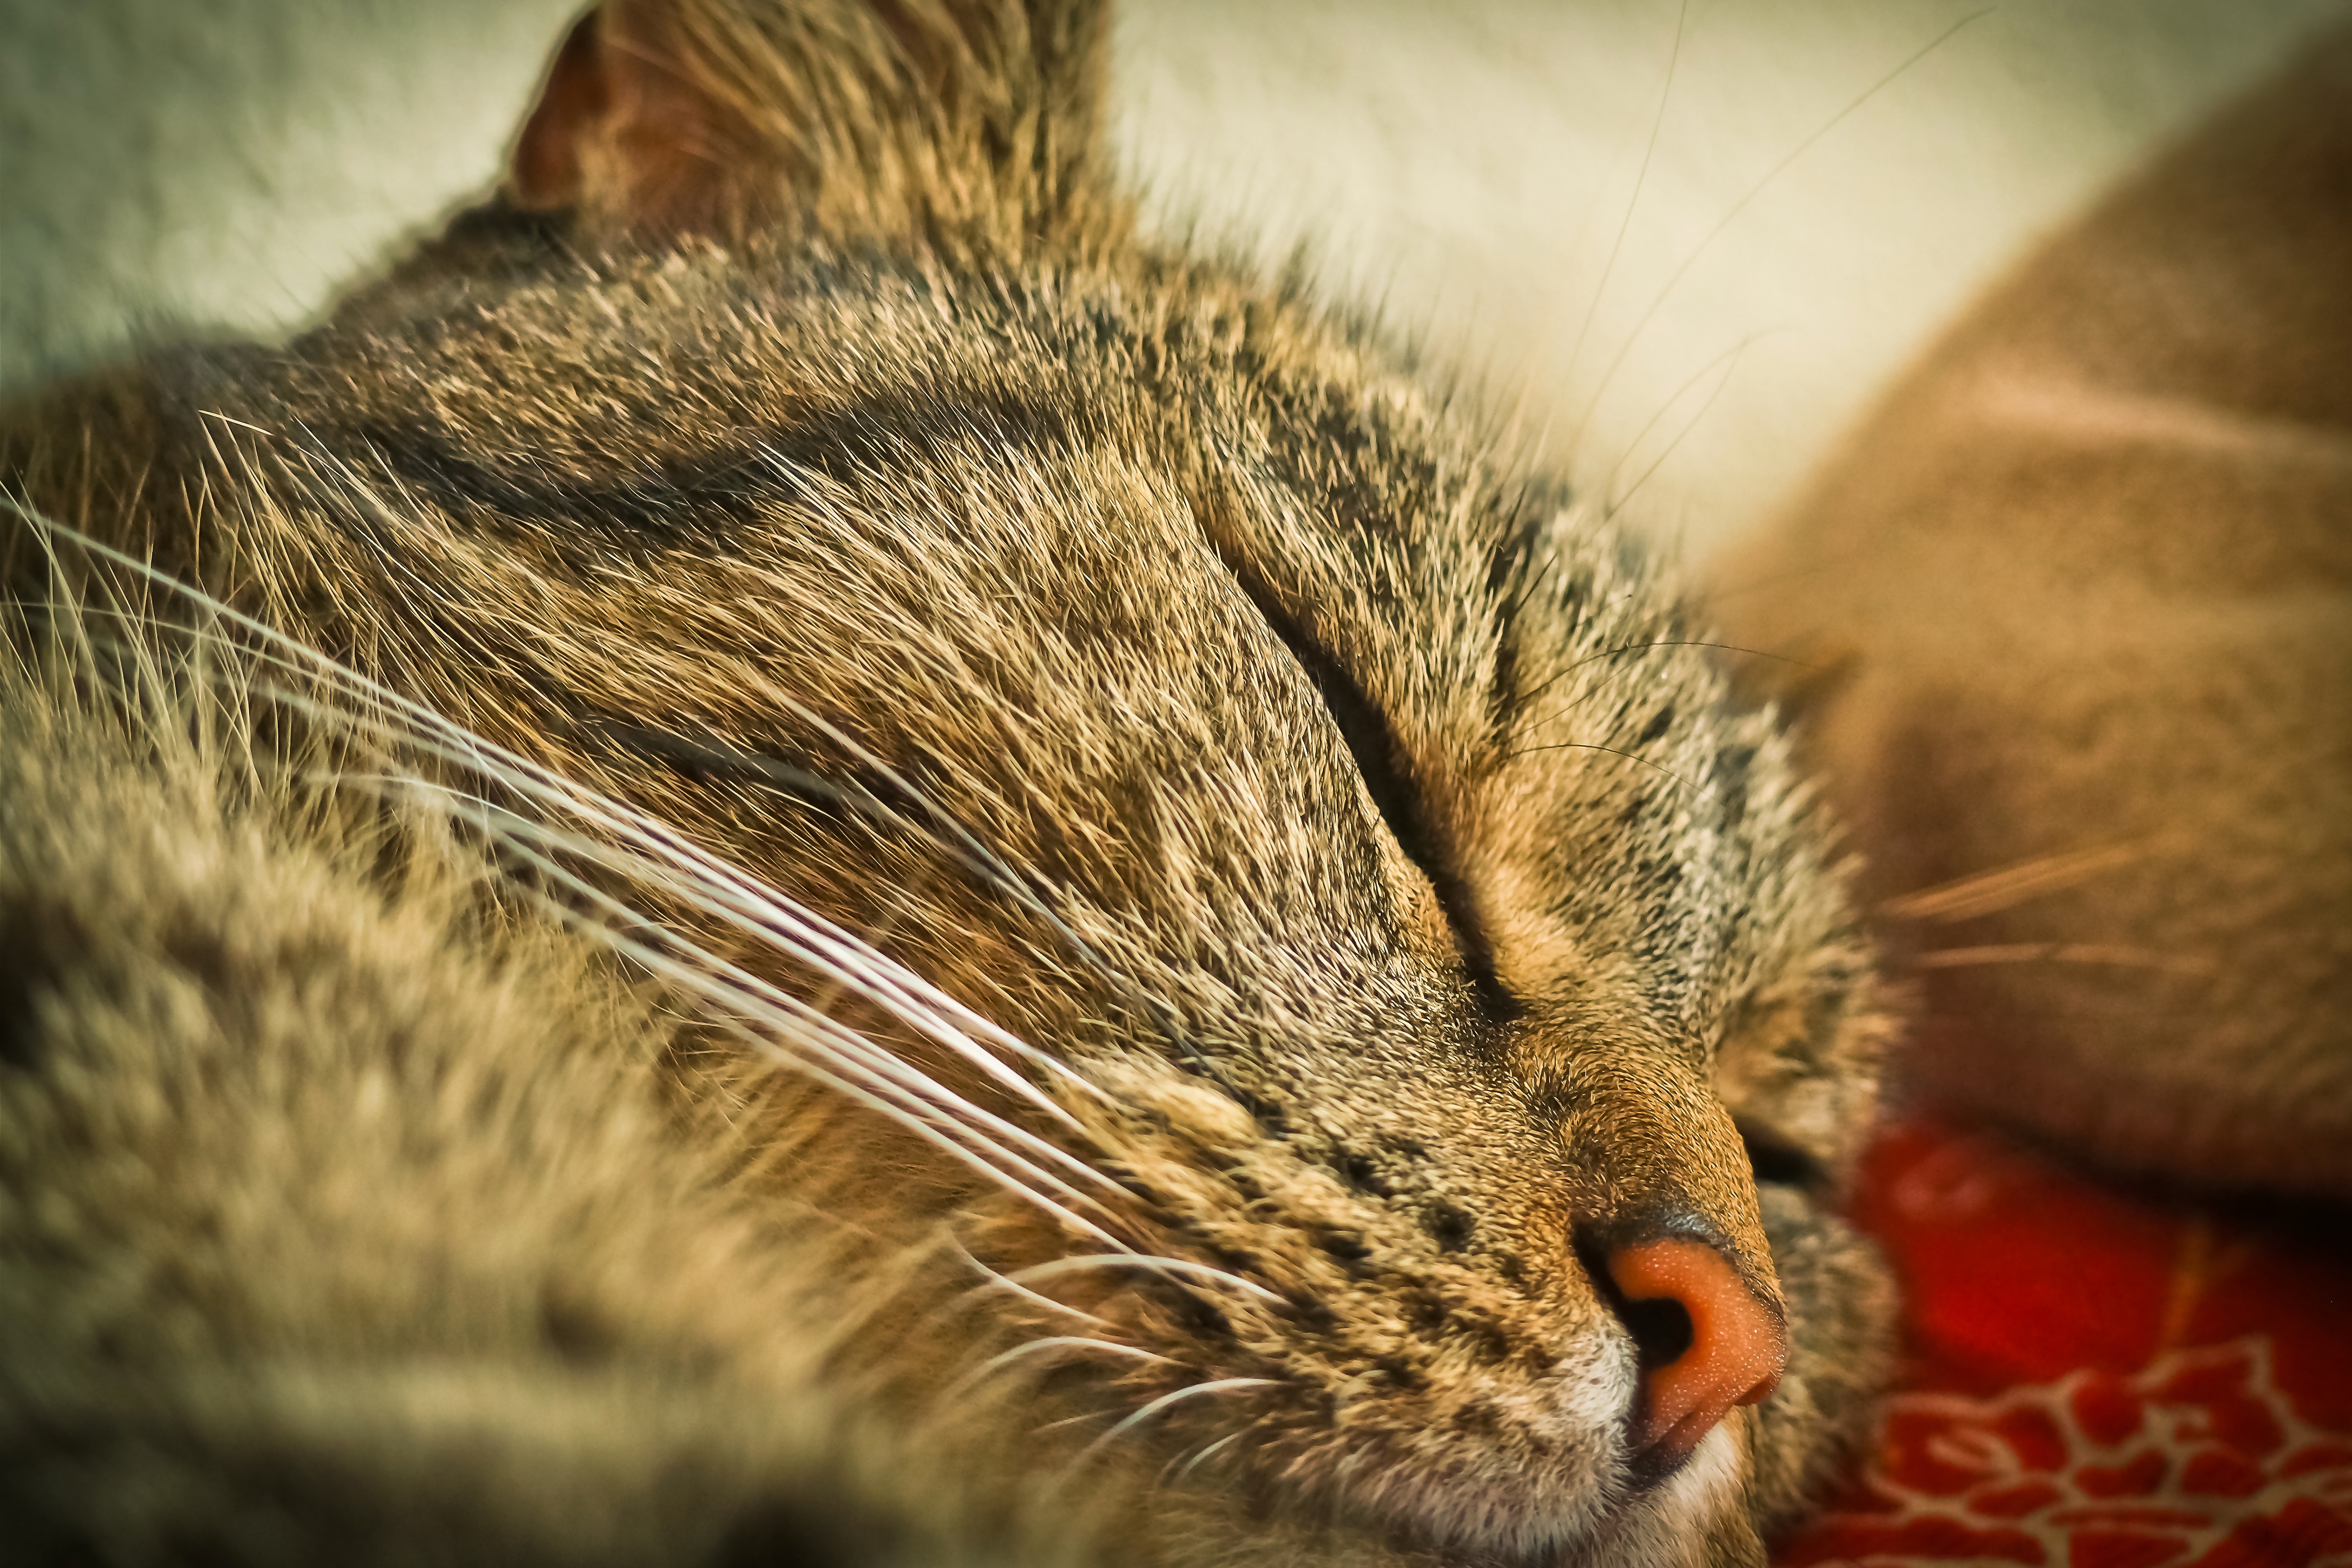
blur, photography, animal, cute, pet, fur, kitten, cat, sleeping, macro, feline, tabby, mammal, rest, fauna, domestic animal, nap, close up, nose, whiskers, sleep, kitty, snout, eye, vertebrate, tired, adorable, domestic cat, cat face, macro photography, snooze, felidae, tabby cat, wild cat, small to medium sized cats, cat like mammal